Gabriel-Christophe Guérin

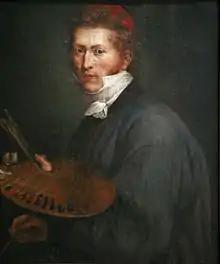
A self-portrait of Guérin

Gabriel-Christophe Guérin (9 November 1790 – 20 September 1846) was a 19th-century portraitist and history painter. He was born in Kehl and died in Hornbach in Rhenish Bavaria. He studied under Jean-Baptiste Regnault and his pupils included Hippolyte Pradelles.